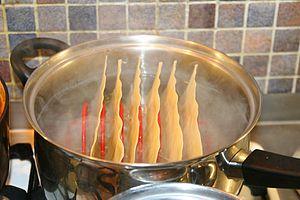
Cuisson des crouzets
Un crouzet est une pâte alimentaire élaborée dans les Alpes provençales, avec des variantes hors de cette région.